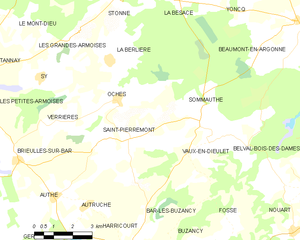
Carte des communes françaises: Saint-Pierremont